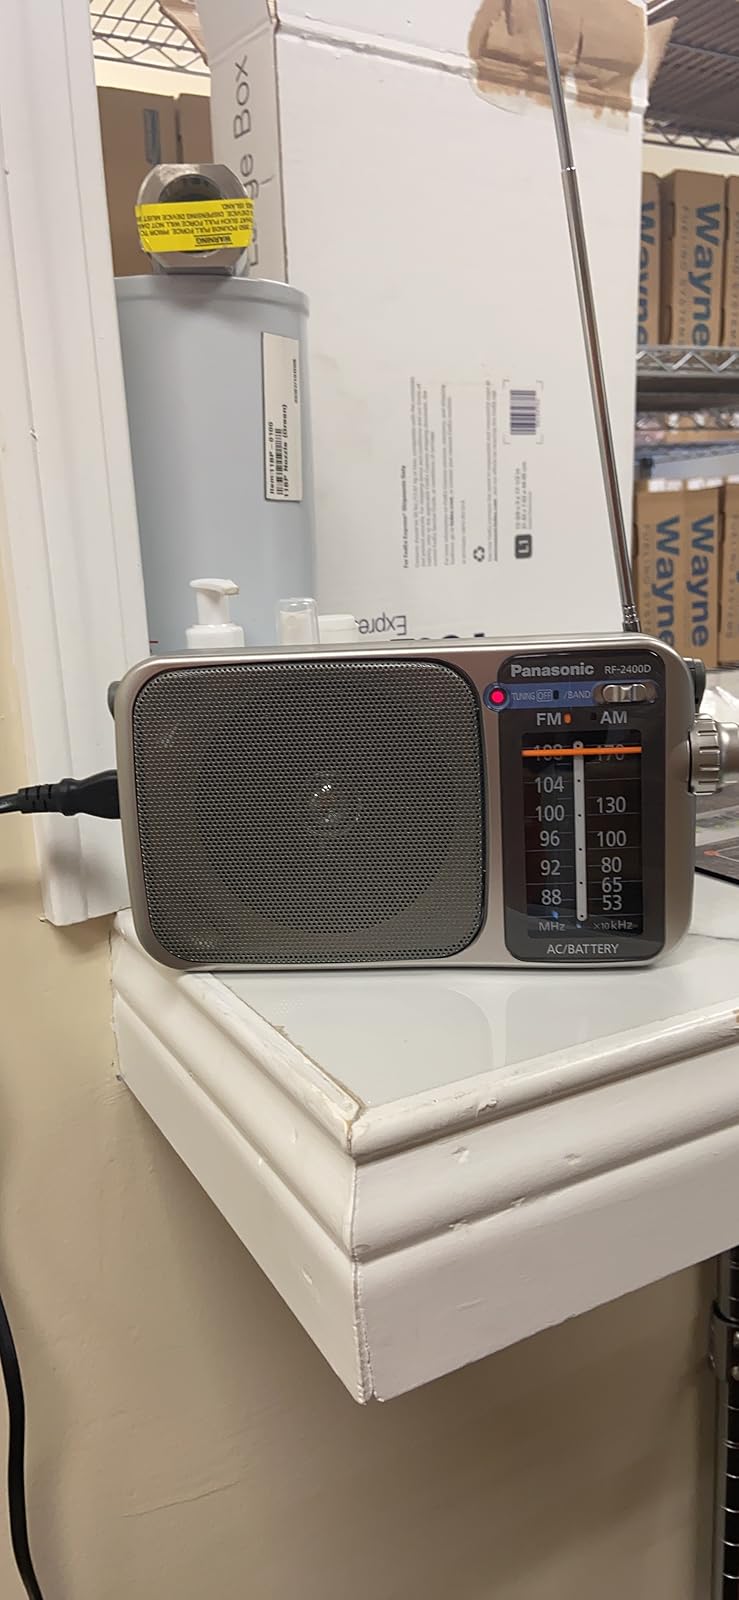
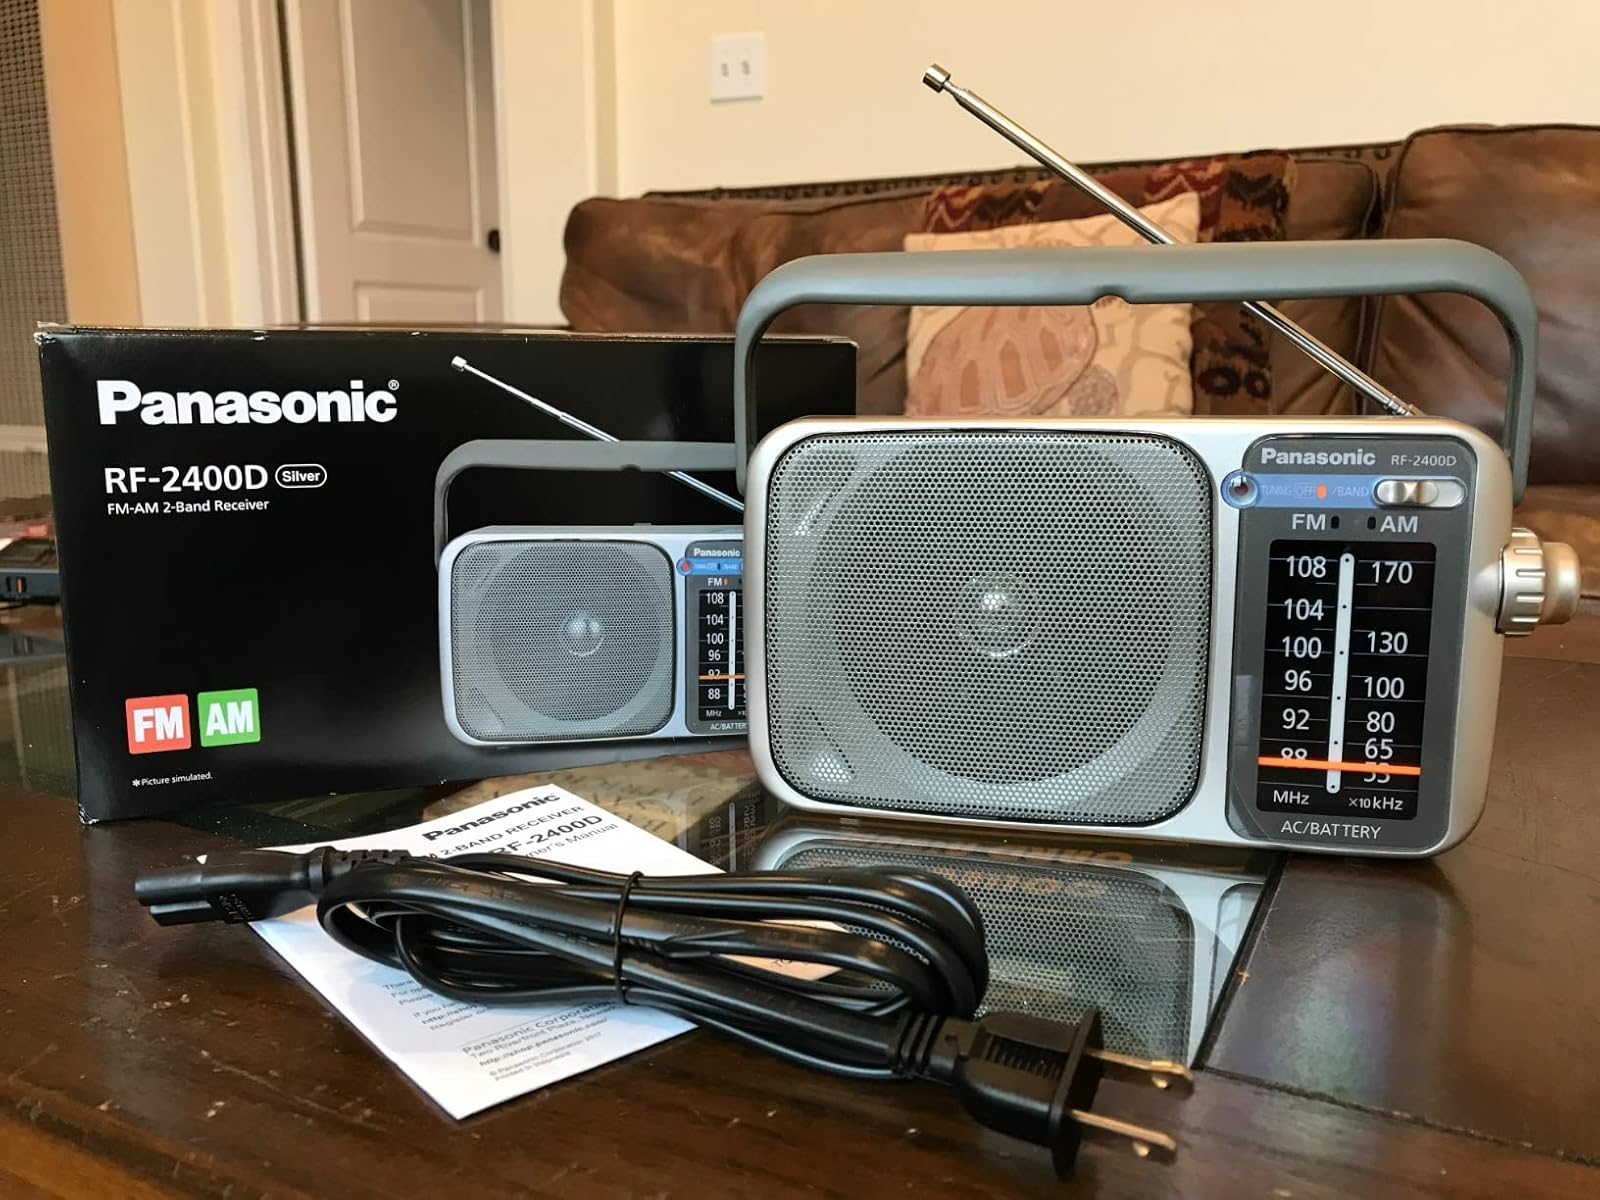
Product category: radio
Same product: yes